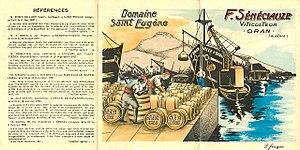
Publicité ancienne pour le Domaine Saint-Eugène, viticulteur, Oran, 1928. Libraire-éditeur Laurent Fouque, Oran.
Daniel Lefeuvre, né le 11 août 1951 à Paris et mort le 4 novembre 2013 à Paris, est un historien français, spécialiste du monde colonial, et en particulier de l'Algérie coloniale, qu'il a principalement étudiée sous l'angle de l'histoire économique.